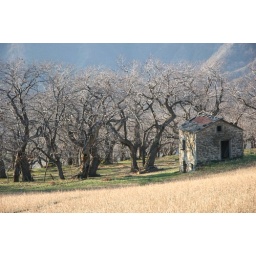
10 miles south of the mountain house these chestnut forests are protected by law.